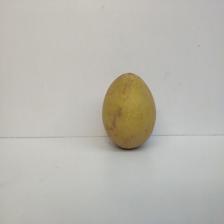
Size: Large